Johannes Saeckma

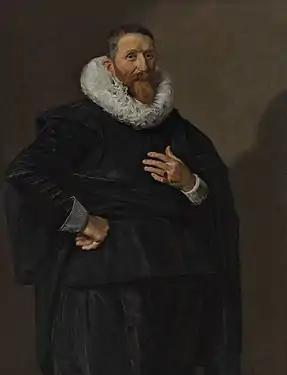
Portrait of a man, perhaps Johannes Saeckma, by Frans Hals

Johannes Saeckma (7 November 1572 – 22 December 1636), was a Dutch Golden Age magistrate and judge of Leeuwarden.